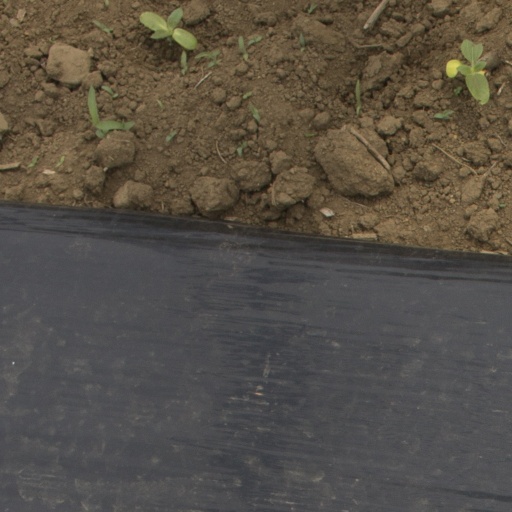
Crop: Jerusalem artichoke